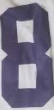
Number: 8